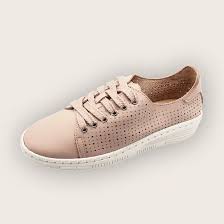
Label: Clog